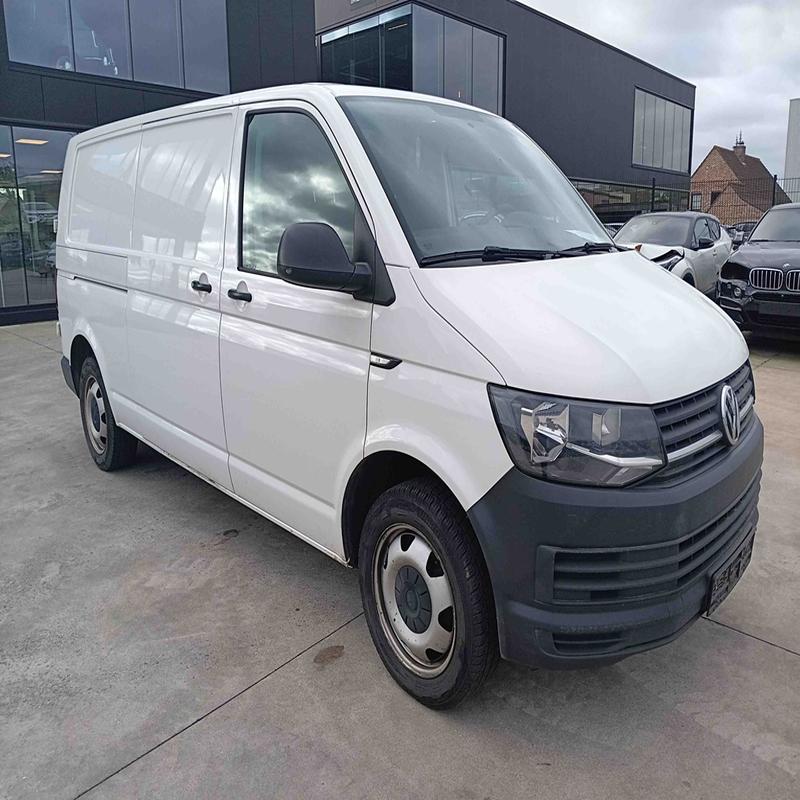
Aucun dommage détecté.
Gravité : aucun